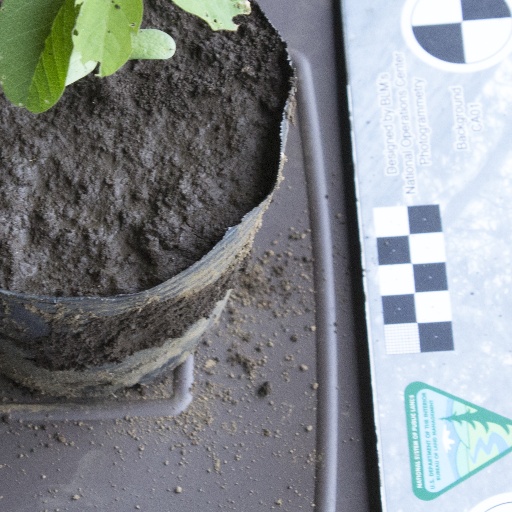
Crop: soybean